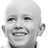
Emotion: happy